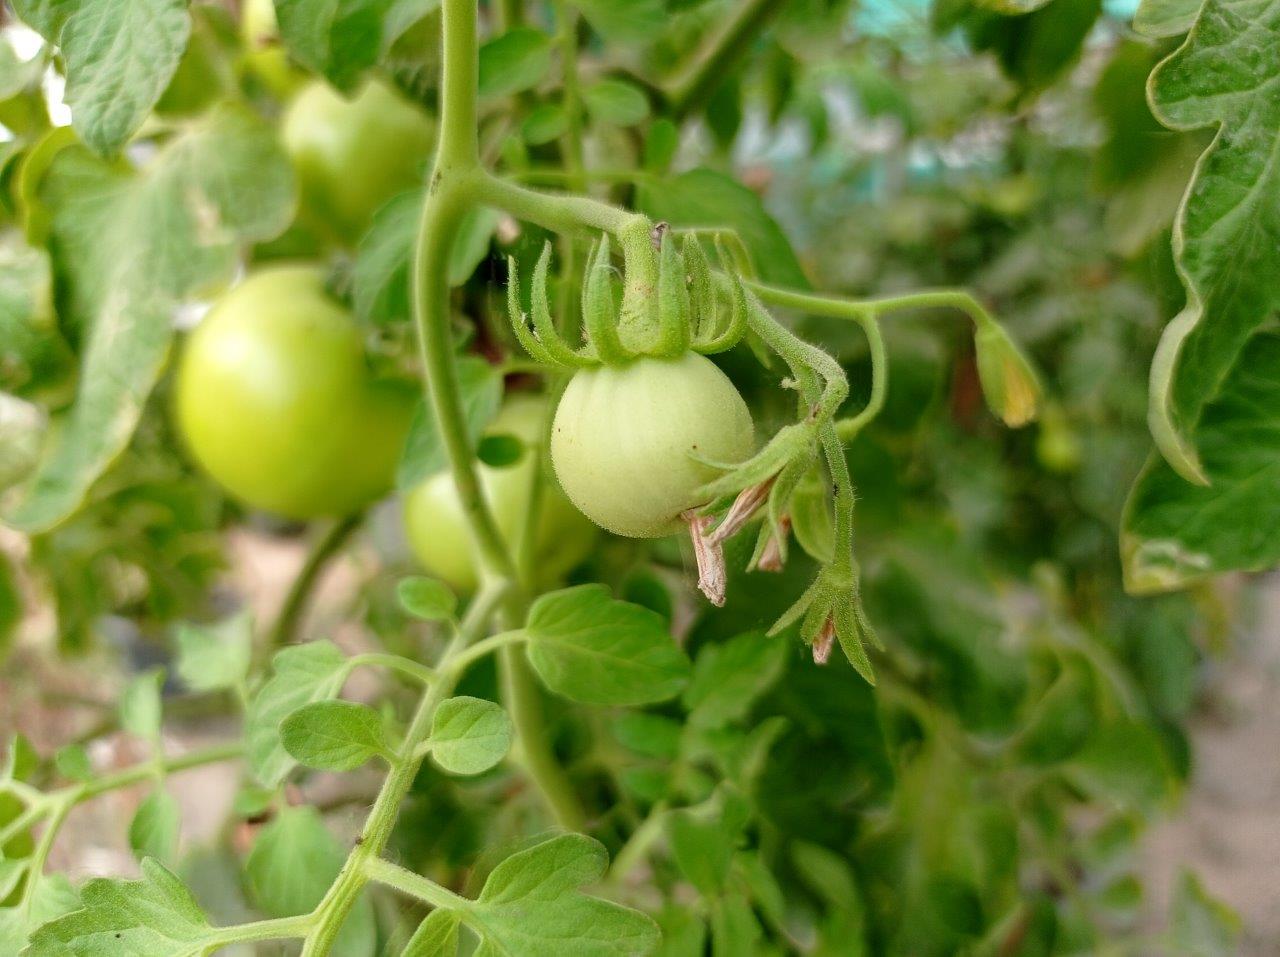
Maturity: Immature